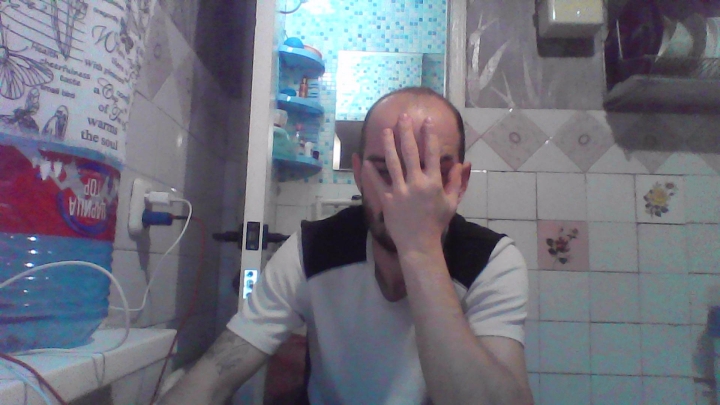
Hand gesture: no_gesture